Question: Please indicate a possible affordance area of the fork that can be used for holding
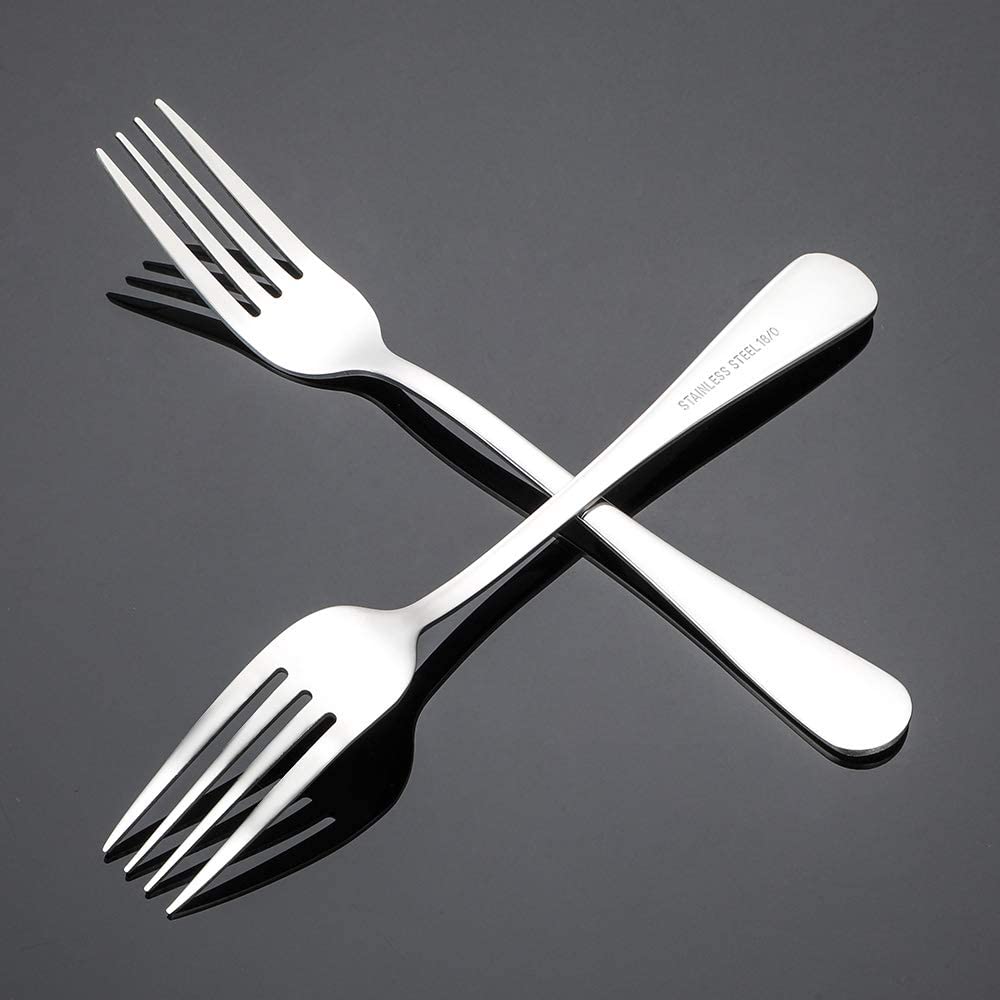
Answer: [667.439, 250.29, 869.061, 421.784]